Cotta (Dresden)

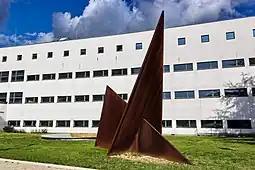
Sculpture by Hermann Glöckner in front of the Federal Palace in Bonn

In order to accommodate modern traffic needs, the city center bypass has been extended to the west. This extension, known as the Outer City Ring, starts at the Dresden-Neustadt freeway junction in Kaditz on the opposite side of the Elbe. From there, it passes through Washingtonstraße in Mickten and crosses the Flügelweg bridge, before intersecting with the B 6 at a part-height-free intersection. The Outer City Ring then proceeds through the historic Cotta town center, running in a north–south direction. After passing through Cotta, it follows Emerich-Ambros-Ufer and crosses the Nossener bridge, ultimately heading southeast towards Südvorstadt.